Bideford

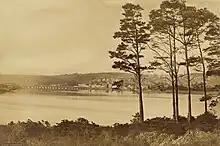
Bideford (1860-80) by Francis Frith, using albumen silver print

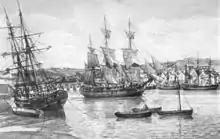
'Scene at Bideford Bridge', by Mark Myers during the 18th century.

In 1816 a mob forced their way into Bideford prison to try and break out some of the mob's ringleaders, and soldiers from the Royal North Devon Yeomanry had to be mustered, and then patrolled the town, where they arrested several members of the mob who were then escorted to Exeter. In 1835 the Bideford Poor Law Union was founded; followed by the building, in 1837, of the Bideford workhouse in Meddon Street. The workhouse had a 40-bed infirmary and would later become Torridge Hospital and, eventually, a residential building. In 1830 it was reported that 5000 people waved farewell to ships leaving Bideford for New York City, Montreal, and St. Andrews (New Brunswick). Between the years 1840 and 1900 2,467 people emigrated to Canada and 248 to the United States aboard ships from Bideford. In 1847 a horse-drawn omnibus taking people to a fair in Torrington fell off Bideford Quay into the River Torridge, and eight people were drowned. The book "Kingsley's County" put the expansion and growth of Bideford down to the publication of Charles Kingsley's romance "Westward Ho!" in 1855. There was an extension of the London and South Western Railway from Barnstaple in 1856. The Pannier Market opened in 1884. In 1902 the first car arrived in Bideford: it was owned by Dr E.J. Toye, the car being a 4-1/2 hp Benz.